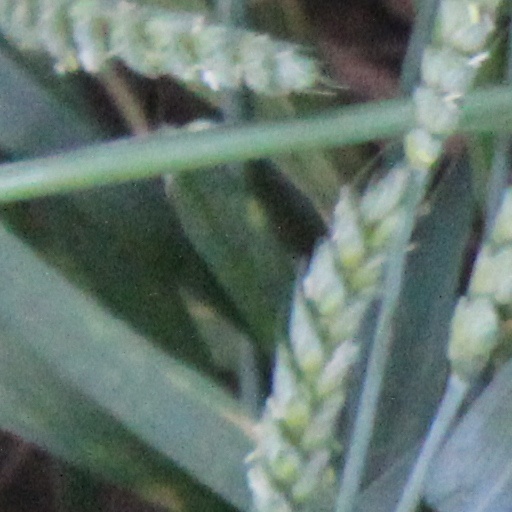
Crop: wheat